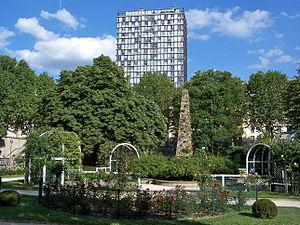
La tour Albert ou tour Croulebarbe est un immeuble d'habitation situé dans le 13ᵉ arrondissement de Paris, au 33 rue Croulebarbe. Construit par l'architecte Édouard Albert de 1958 à 1960 en collaboration avec Robert Boileau et Jacques Henri-Labourdette, il s'agit du premier gratte-ciel de logements de la capitale française.
Le square René-Le Gall ou jardin des Gobelins est un grand square situé dans le 13ᵉ arrondissement de Paris.
Le style 1940, ou style 40 est une branche tardive de l'Art déco qui connut son heure de gloire essentiellement en France durant la période 1937-1955. À la différence du style « paquebot » et de ses lignes claires et sobres, c'est un style excentrique et baroque qui déclina au profit du style international et des courants modernistes des années 1950. L'apogée de ce style se situe dans l'immédiat après-guerre d'où le nom qui lui est souvent associé, à plus ou moins juste titre, bien qu'on en trouve des échos jusque dans les années 1960.